1953 World Series

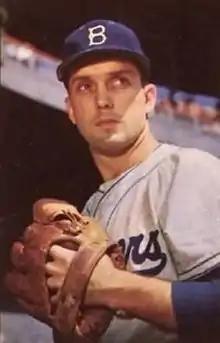
Carl Erskine

Although the Yankees won the Series, Brooklyn had at least one shining moment, as pitcher Carl Erskine set a new Series record by striking out 14 Yankees in Game 3. That broke Howard Ehmke's record by one. Ersk's record would stand until Sandy Koufax got 15 in .